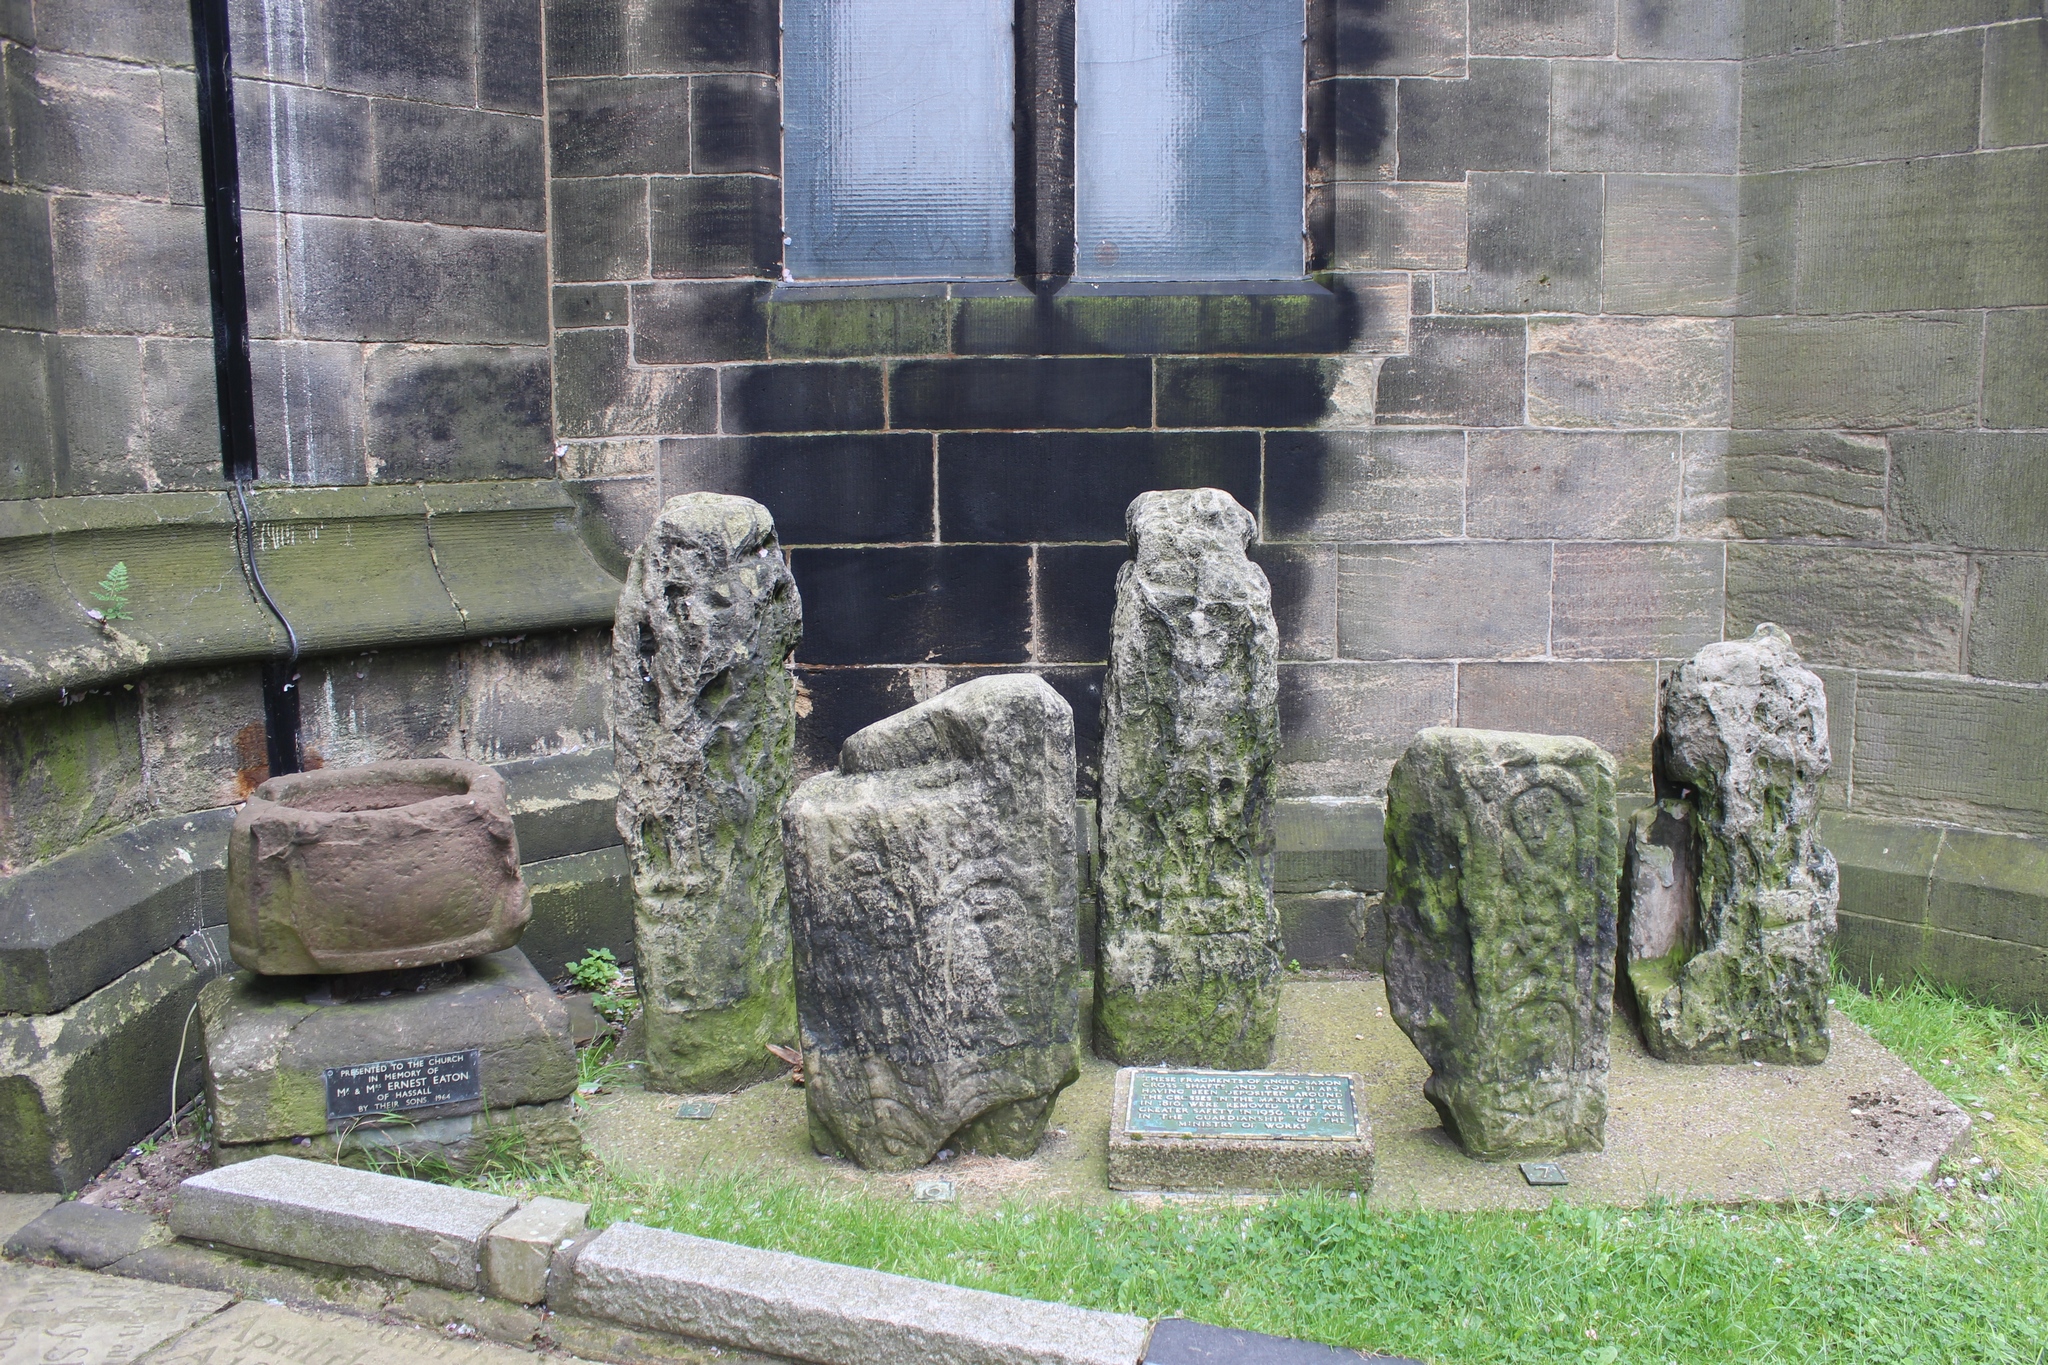
monument, statue, sculpture, memorial, art, ruins, ancient history